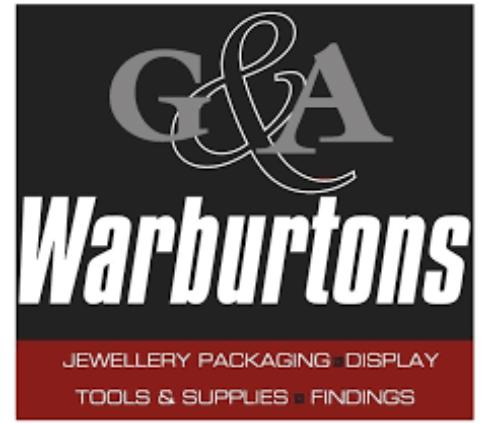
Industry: Food